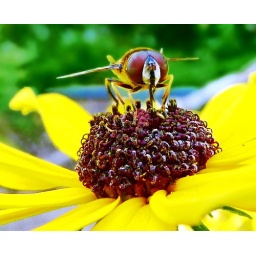
There are a lot of these yellow flowers that look like daisies around Cleveland.